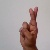
The image shows a hand gesture representing the letter 'R' in Indian Sign Language.